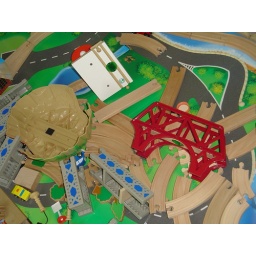
imaginarium train table in chaos